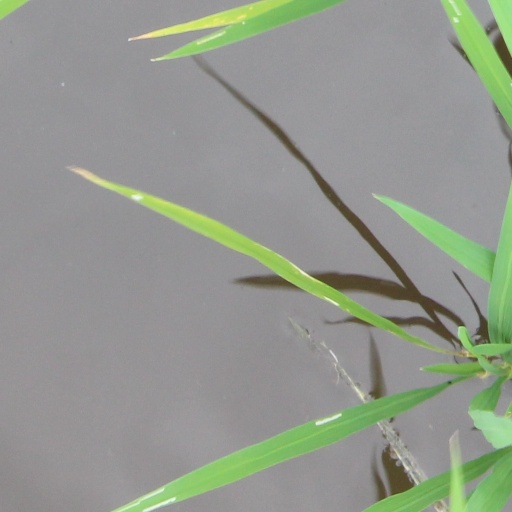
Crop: rice